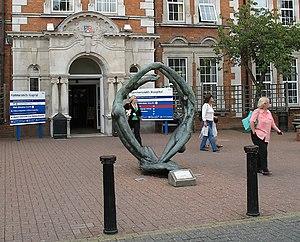
L'Hôpital Hammersmith, anciennement Hôpital orthopédique militaire, puis Hôpital chirurgical spécial, est un important hôpital universitaire de White City, dans l'ouest de Londres. Il appartient à l' Imperial College Healthcare NHS Trust dans le Borough londonien de Hammersmith et Fulham, et est associé à la faculté de médecine de l'Imperial College. Cependant, le fait qu'il ne se situe pas dans le quartier homonyme de Hammersmith mais à White City, à côté des quartiers de Wormwood Scrubs et d'East Acton, peut prêter à confusion.